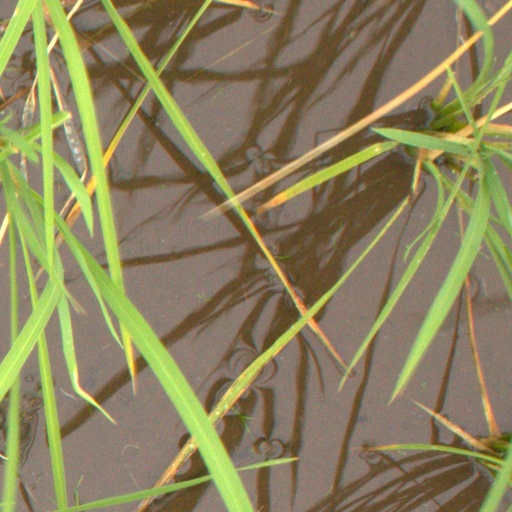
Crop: rice